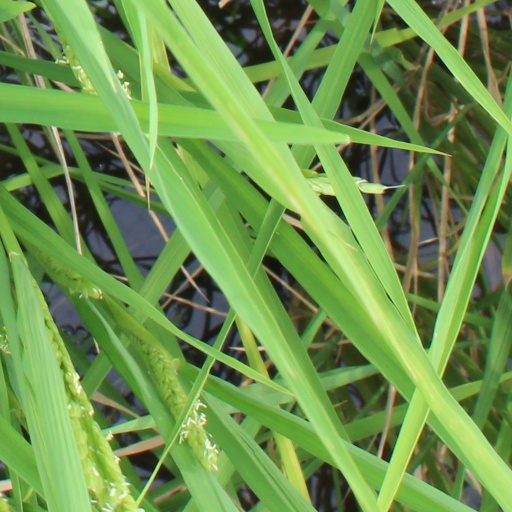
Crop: rice